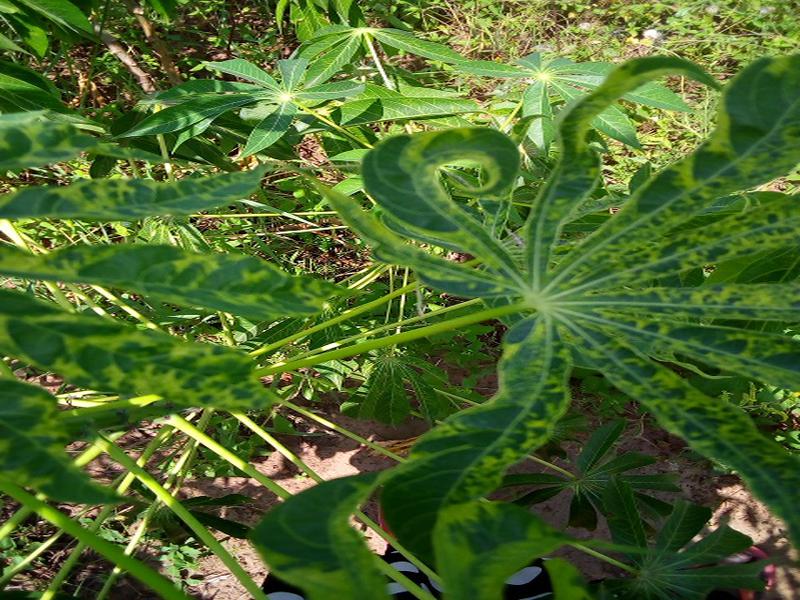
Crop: cassava
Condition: mosaic_disease